Bauhaus Dessau

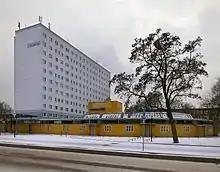
The former employment office

As early as 1911, Walter Gropius and Adolf Meyer jointly designed the Fagus Factory in Alfeld (Leine). They used elements that would later become characteristic and determine the style: The entire building was organized according to function. The purpose of the building determined its form; its aesthetics resulted from its functionality. The facade design also foreshadowed its later usage. The revolutionary steel skeleton construction - load-bearing steel elements with brick infill covered by a flat roof - made it possible to forego structural reinforcement of the building corners. These "open corners" were supplemented with windows and balconies that wrapped around the edges, thereby conveying an impression of lightness. The curtain wall itself did not carry any load, but showed the load-bearing elements that had become integral parts of the design. New approaches were also taken in the color scheme. The outer walls were kept in a neutral, plain white, while the interior was painted in various colors between load-bearing and exterior elements. Each of the thirteen workshops made its own special contribution; the metal workshop, carpentry, stained glass, weaving, mural painting, and harmonization studies, among others, acted equally as both art and craft, all of which were united by the architecture workshop led by Walter Gropius, Hannes Meyer, and later Mies van der Rohe.